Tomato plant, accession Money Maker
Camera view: horizontal (90 deg, fisheye); turntable rotation: 240 degrees
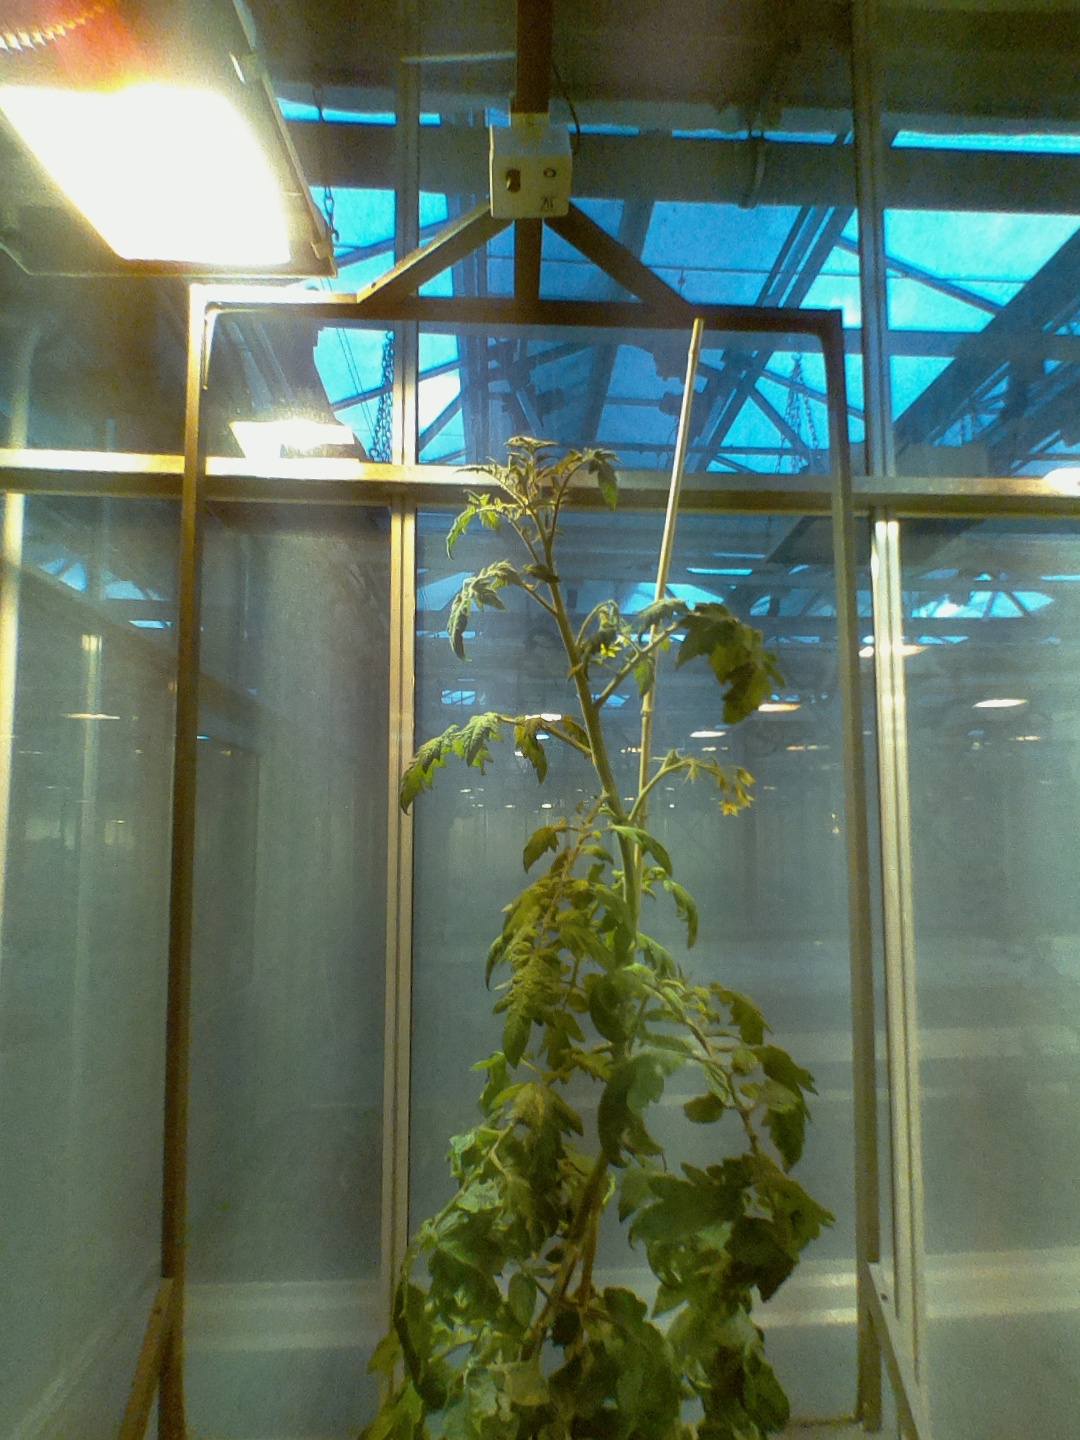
BBCH growth stage 73: 30%-40% of final fruit size